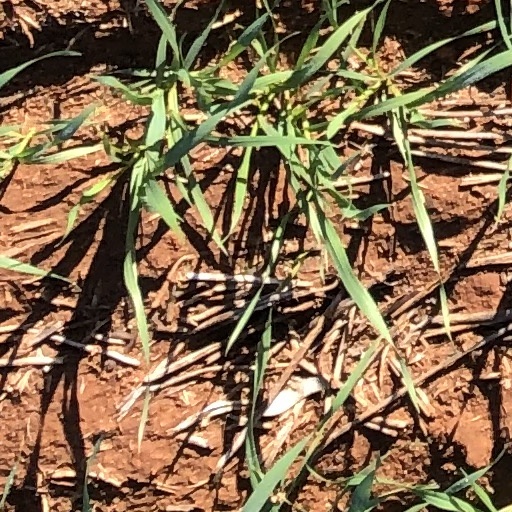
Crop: wheat